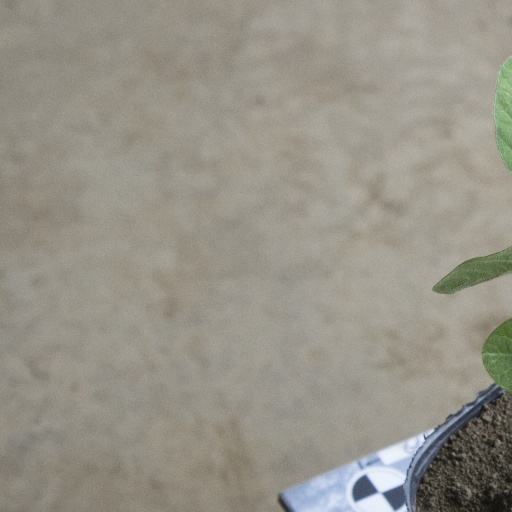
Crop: soybean